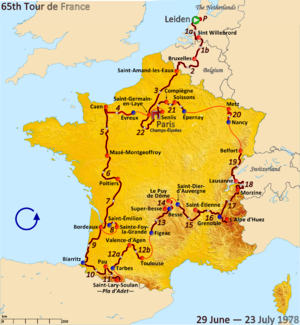
Tour de France 1978
Tour de France 1978 var den 65. udgave af Tour de France og fandt sted fra 29. juni til 23. juli 1978. Løbet bestod af 22 etaper på i alt 3.908, kørt med en gennemsnitsfart på 36,084 km/t.